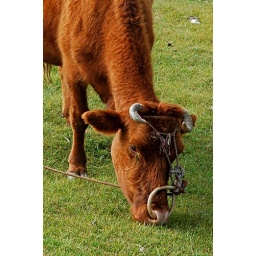
cow on the tightly grazed pasture between the fields near Changlin village